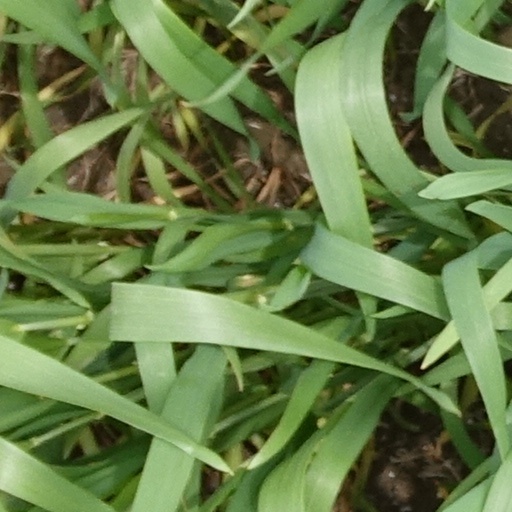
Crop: wheat